Eruption of Mount Vesuvius in 79 AD

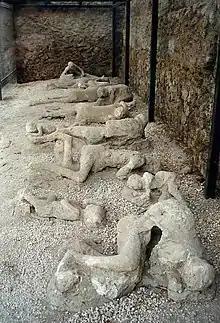
The casts of some victims in the so-called "Garden of the Fugitives", Pompeii

By 2003, approximately 1,044 casts made from impressions of bodies in the ash deposits had been recovered in and around Pompeii, with the scattered bones of another 100. The remains of about 332 bodies have been found at Herculaneum (300 in arched vaults discovered in 1980). The total number of fatalities remains unknown.